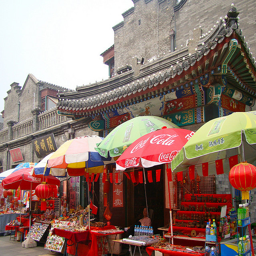
Many colorful umbrellas over tables holding various goods at a street-side open market.
A group of small shopping stands covered in umbrellas.
A line of outdoor shops that are covered by umbrellas.
There are several tables set up with umbrellas.
A colorful street vendor booth selling various products.